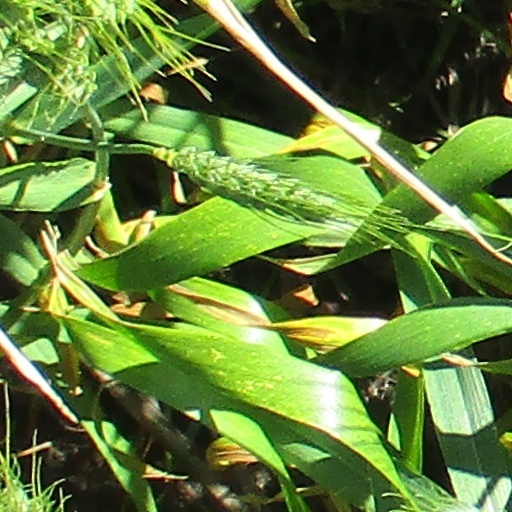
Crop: wheat